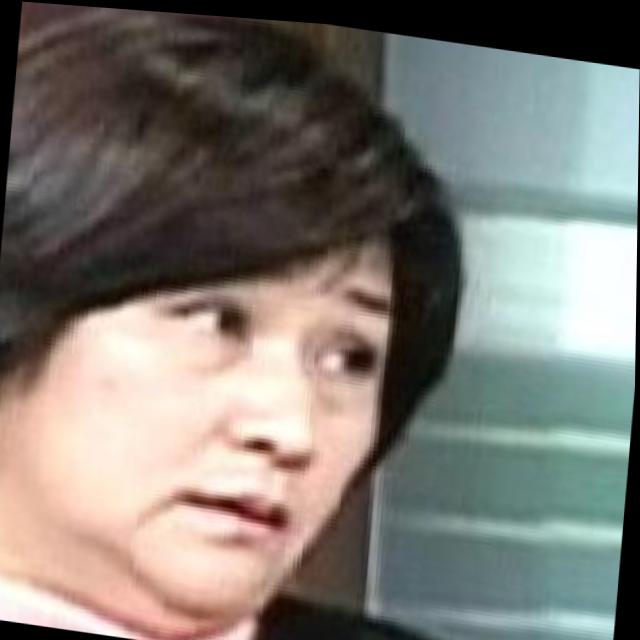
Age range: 21-44